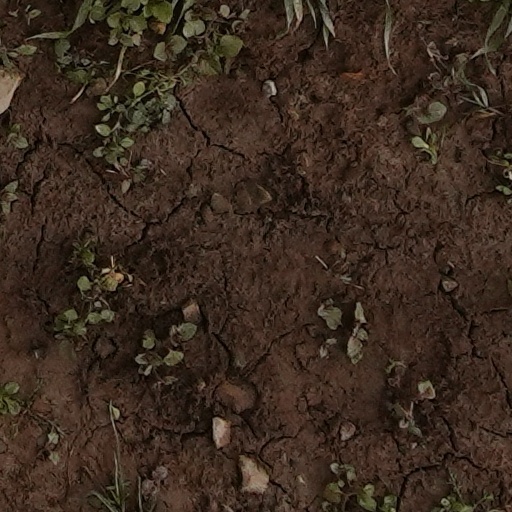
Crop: wheat